Anchorage (orthodontics)

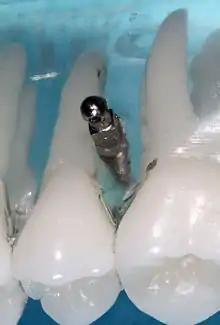
Temporary Anchorage Device

Anchorage a medical term in orthodontics is defined as a way of resisting movement of a tooth or number of teeth by using different techniques. Anchorage is an important consideration in the field of orthodontics as this is a concept that is used frequently when correcting malocclusions. Unplanned or unwanted tooth movement can have dire consequences in a treatment plan, and therefore using anchorage stop a certain tooth movement becomes important. Anchorage can be used from many different sources such as teeth, bone, implants or extra-orally.